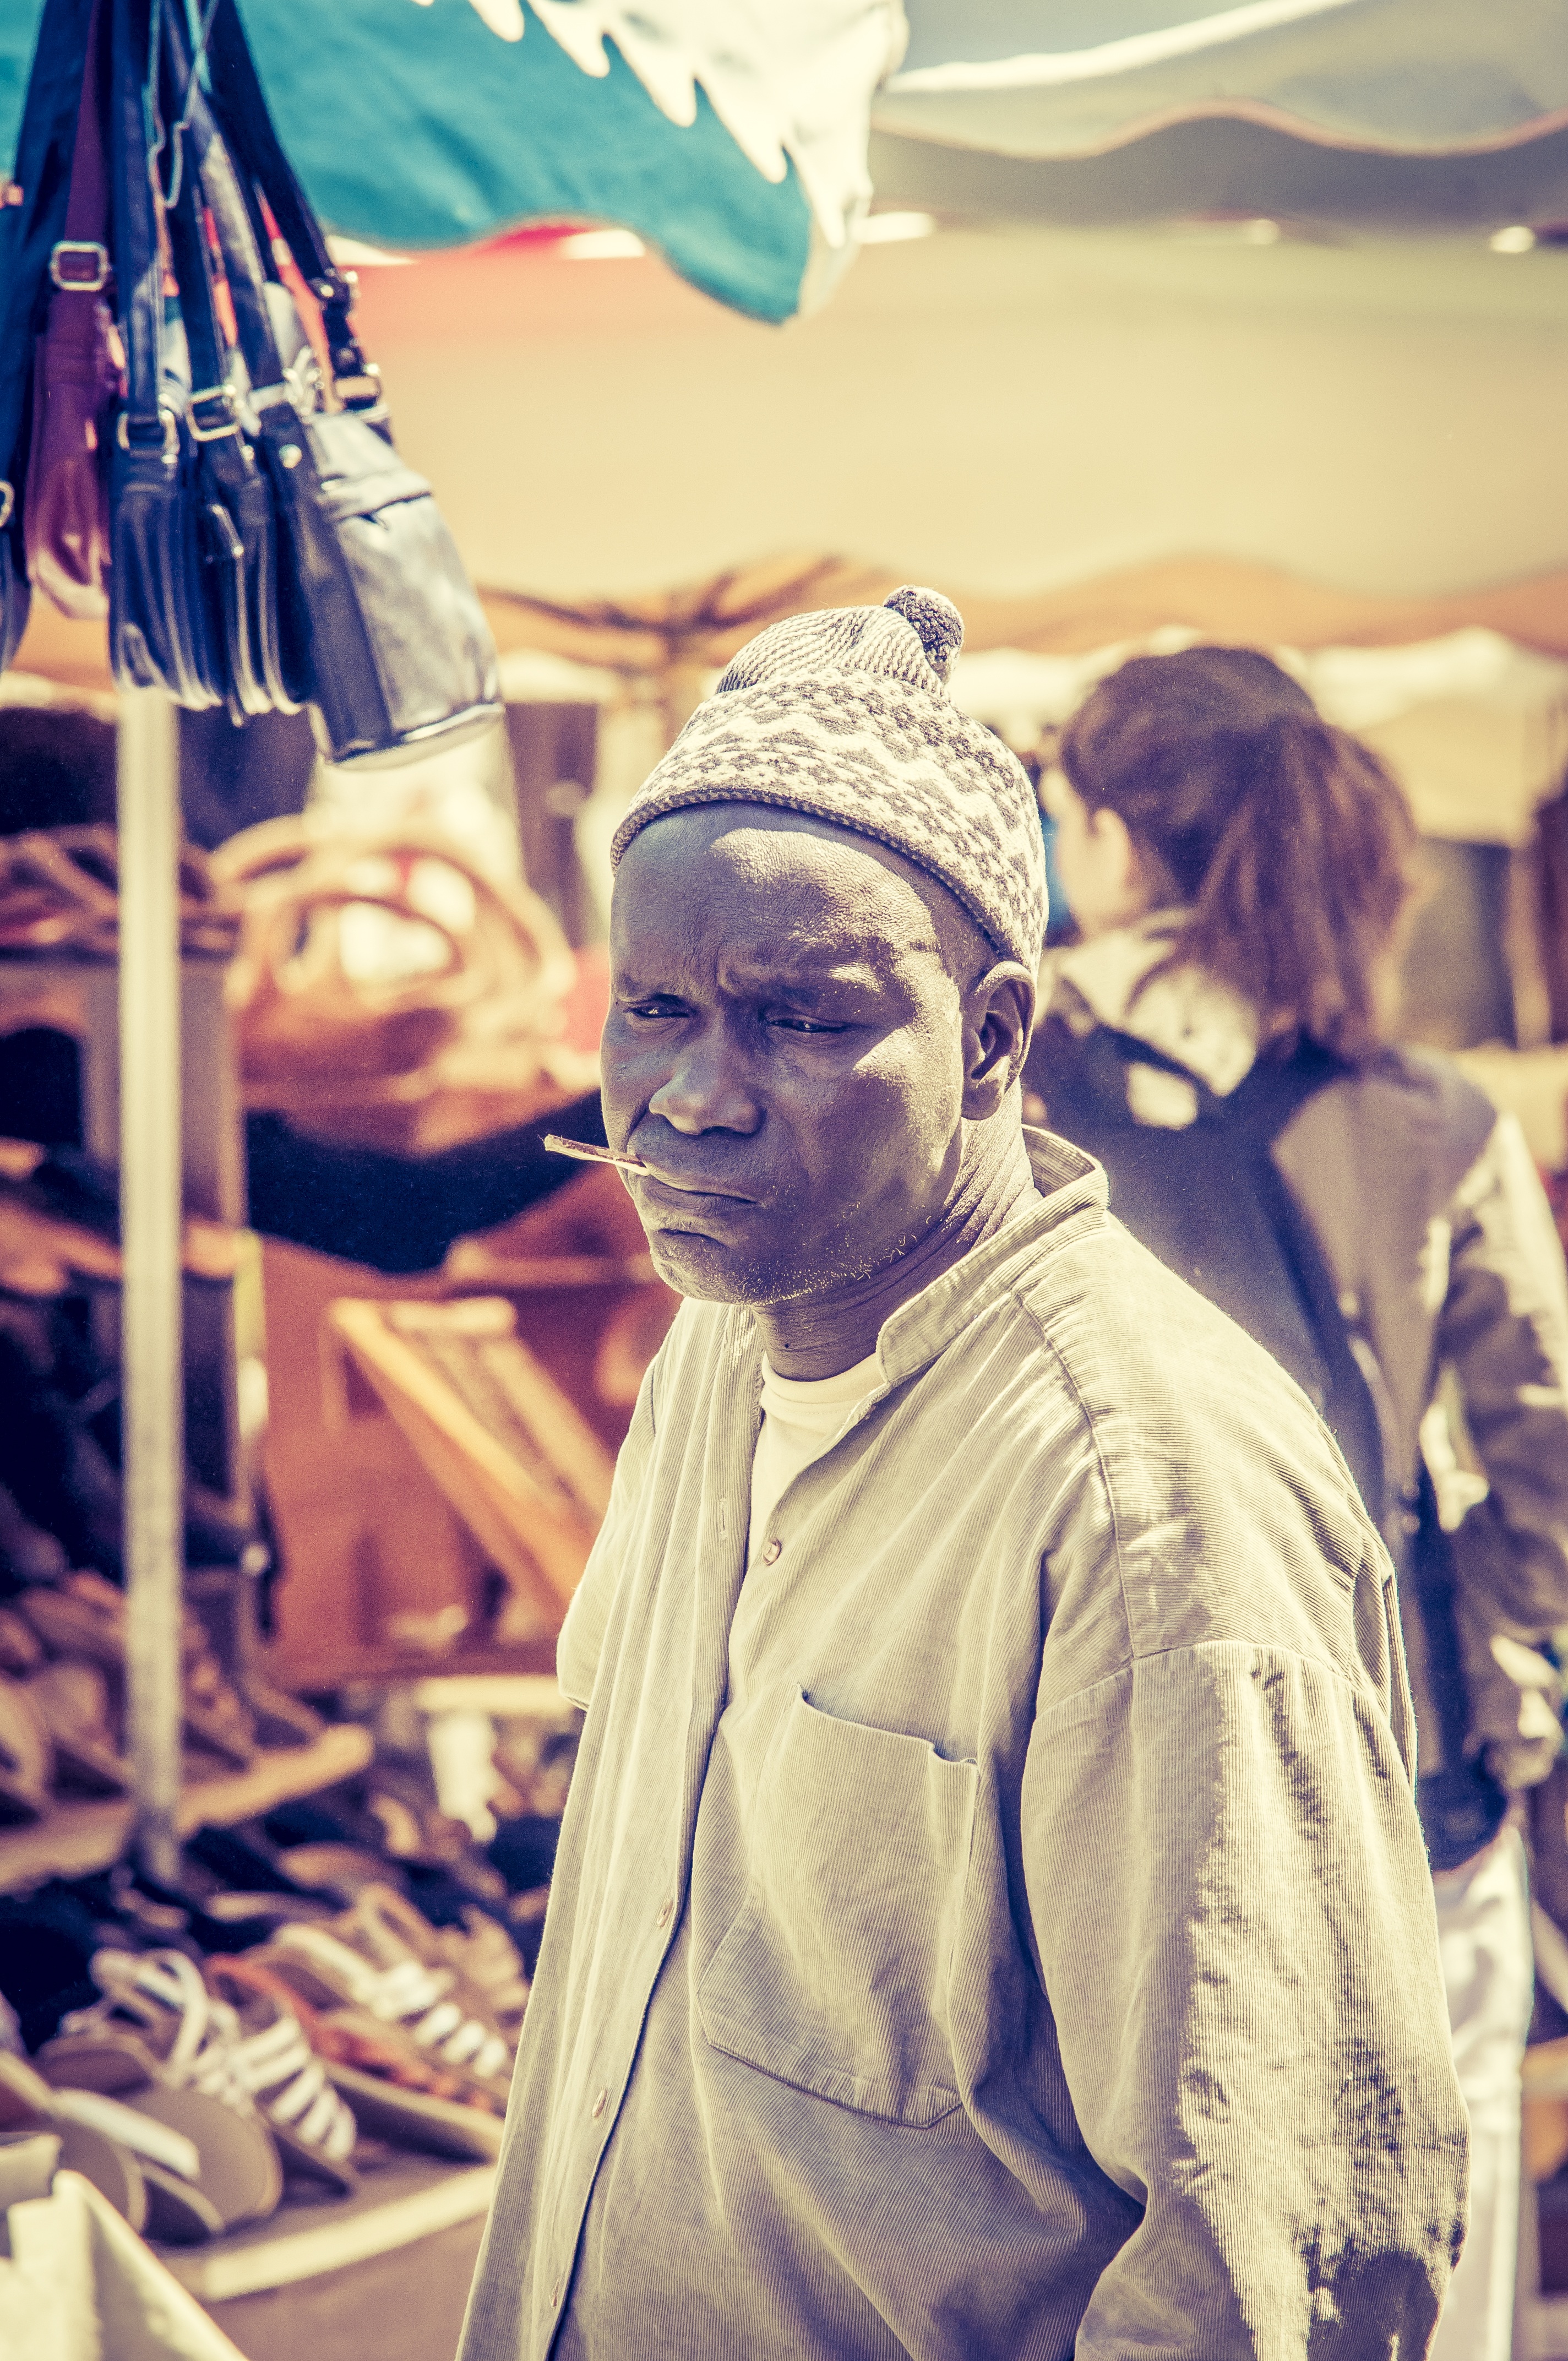
man, people, color, market, profession, art, temple, photograph, trade, exhibition, seller, dealer, bags